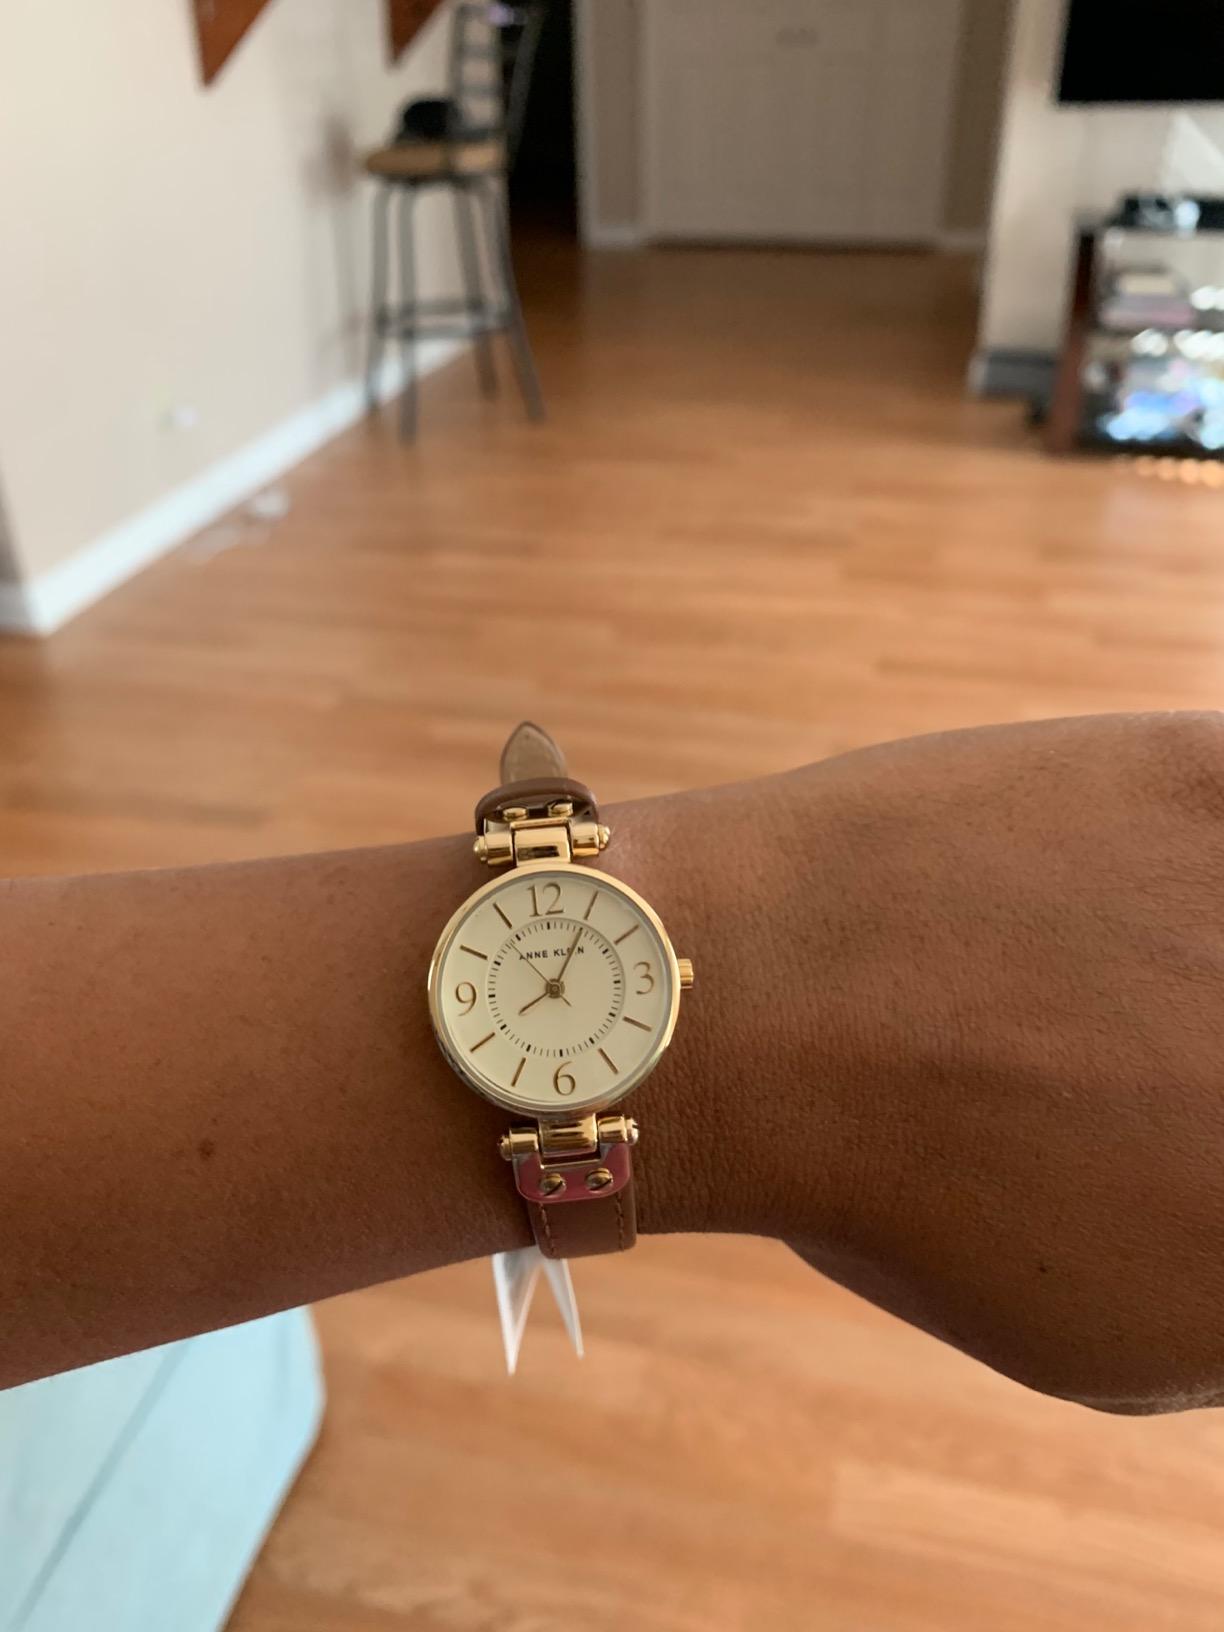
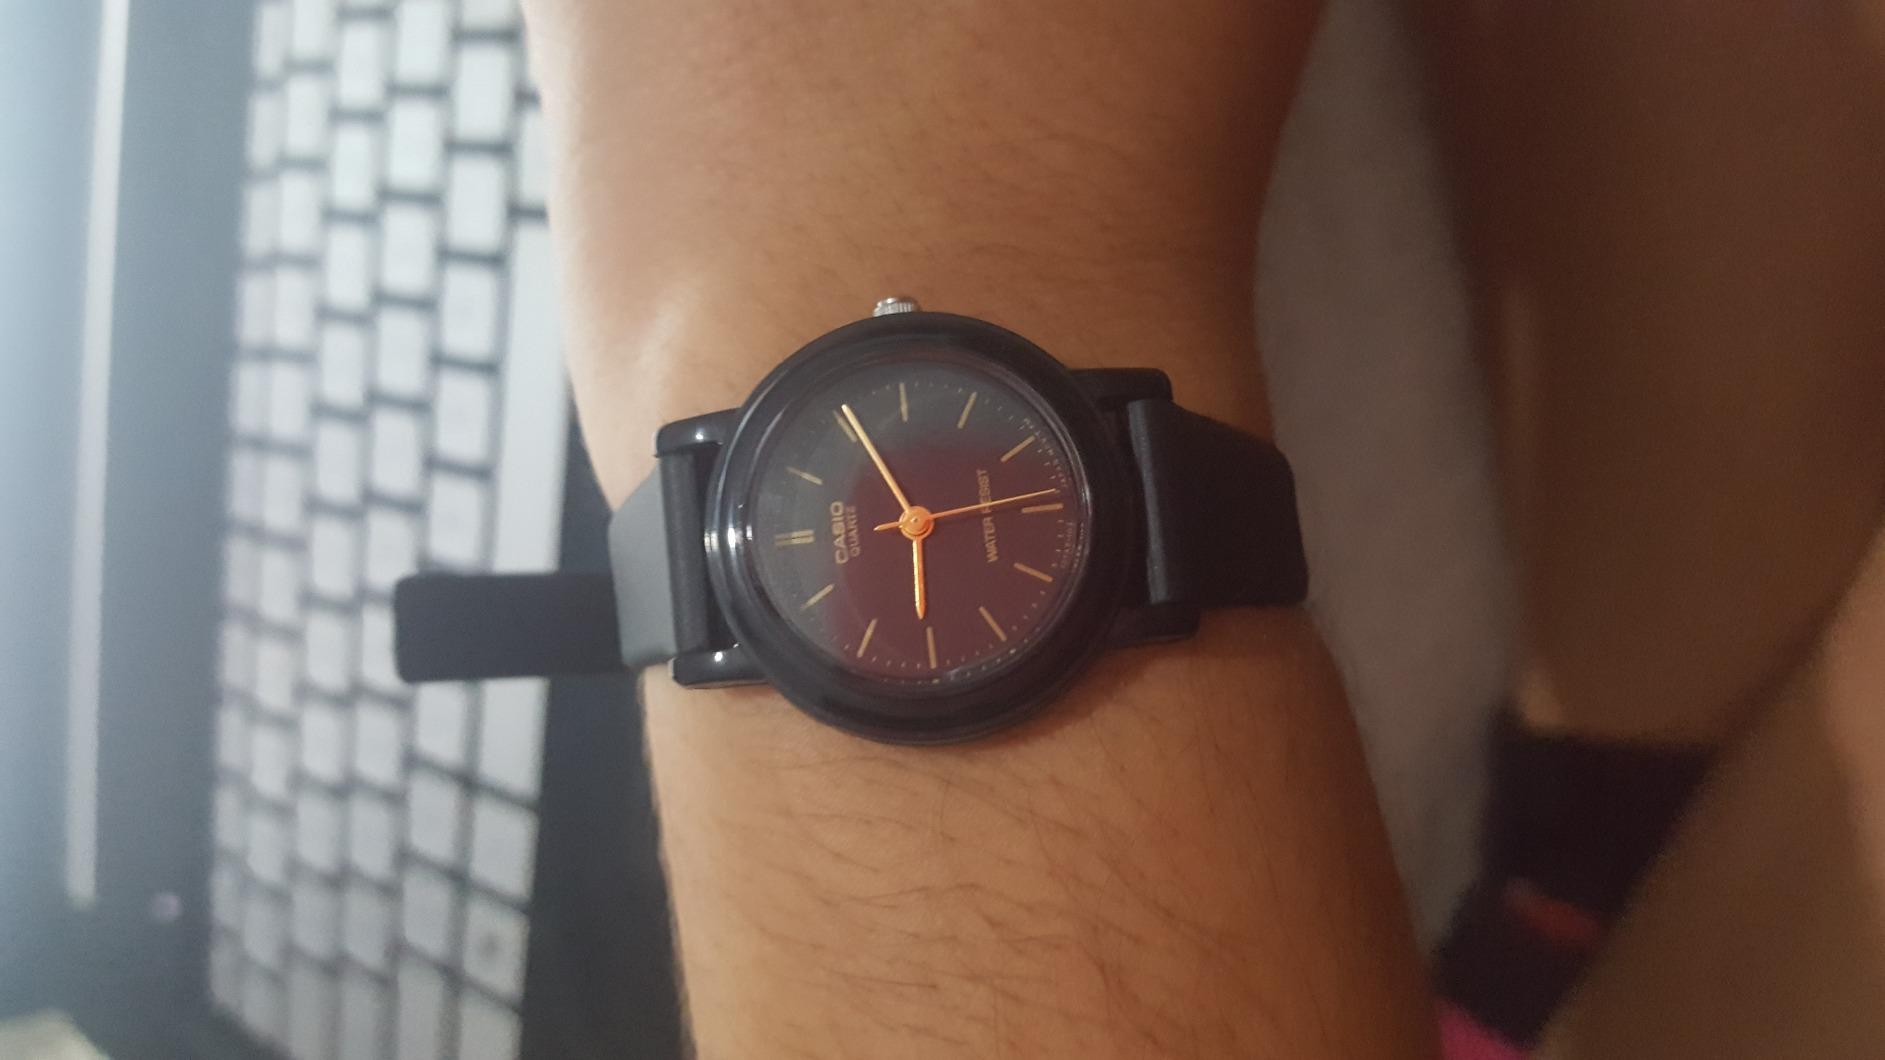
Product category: accessories_watch
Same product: no